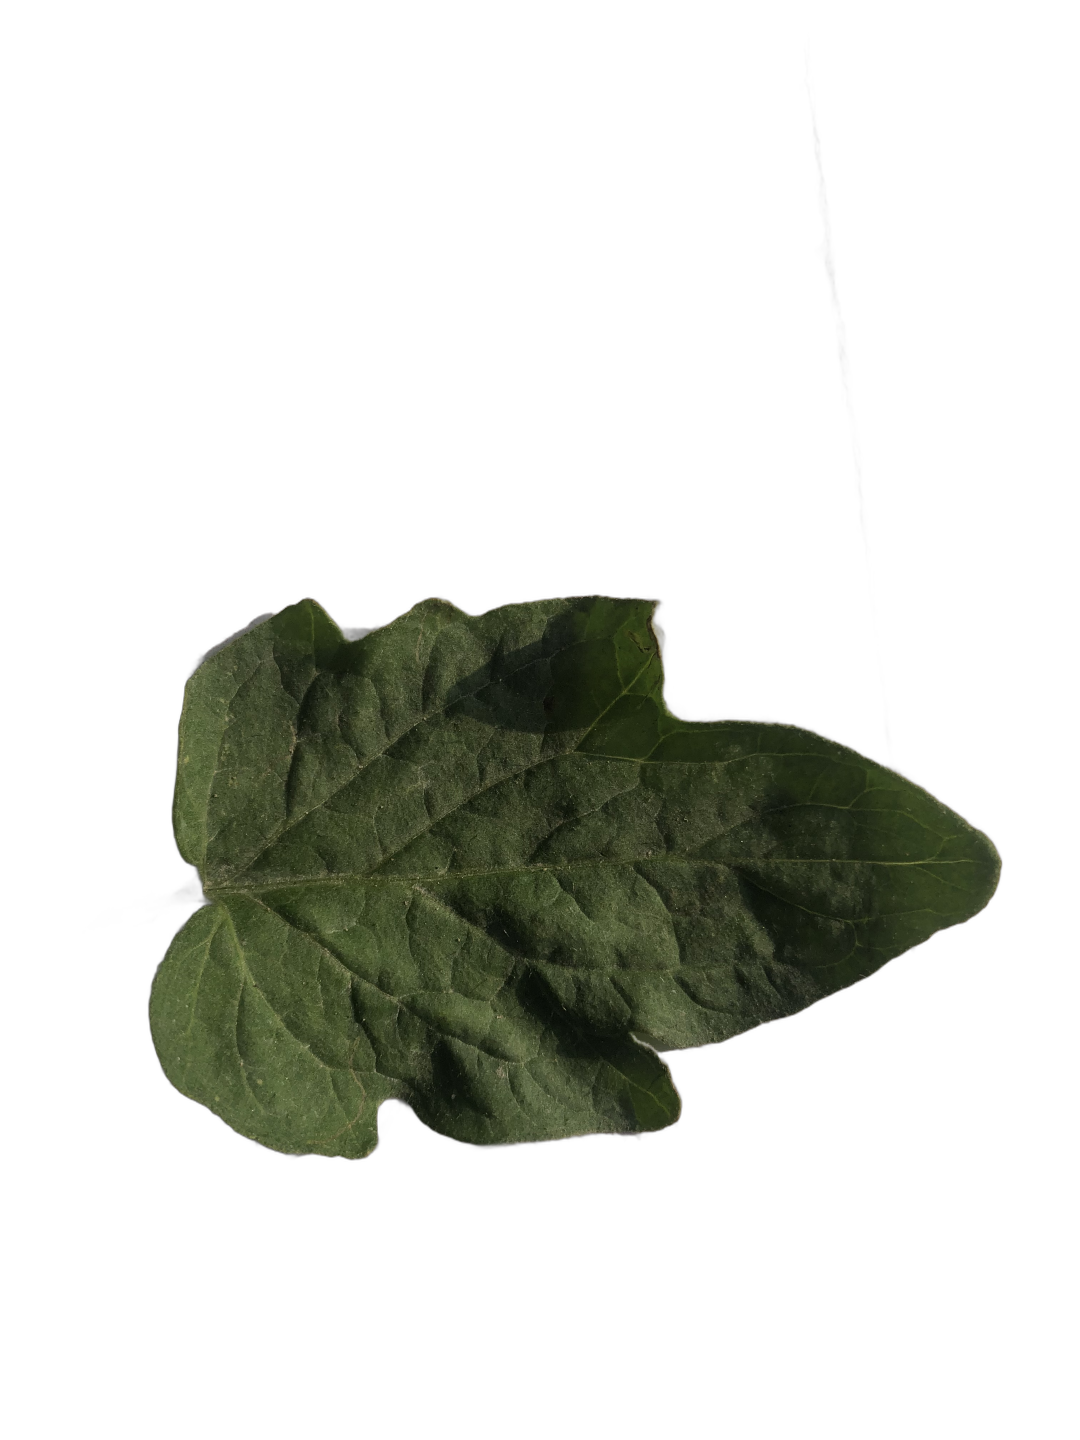
Crop: Tomato
Label: Healthy